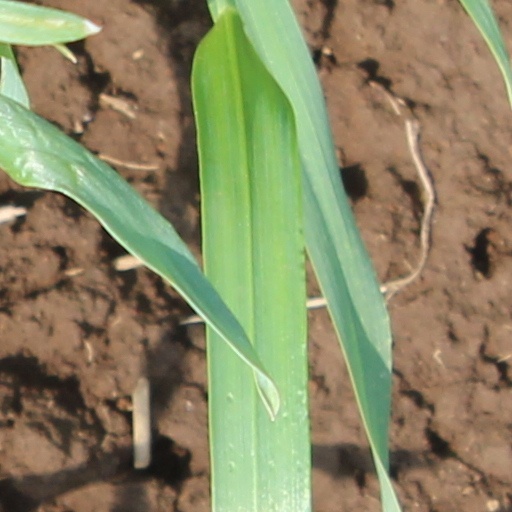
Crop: wheat